Demographics of Croatia

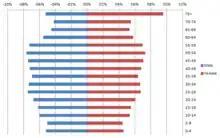
2009 Croatian population pyramid

With a population of 3,871,833 in 2021, Croatia ranks 128th in the world by population. Its population density is 75.8 inhabitants per square kilometre. The overall life expectancy in Croatia at birth is 78 years.